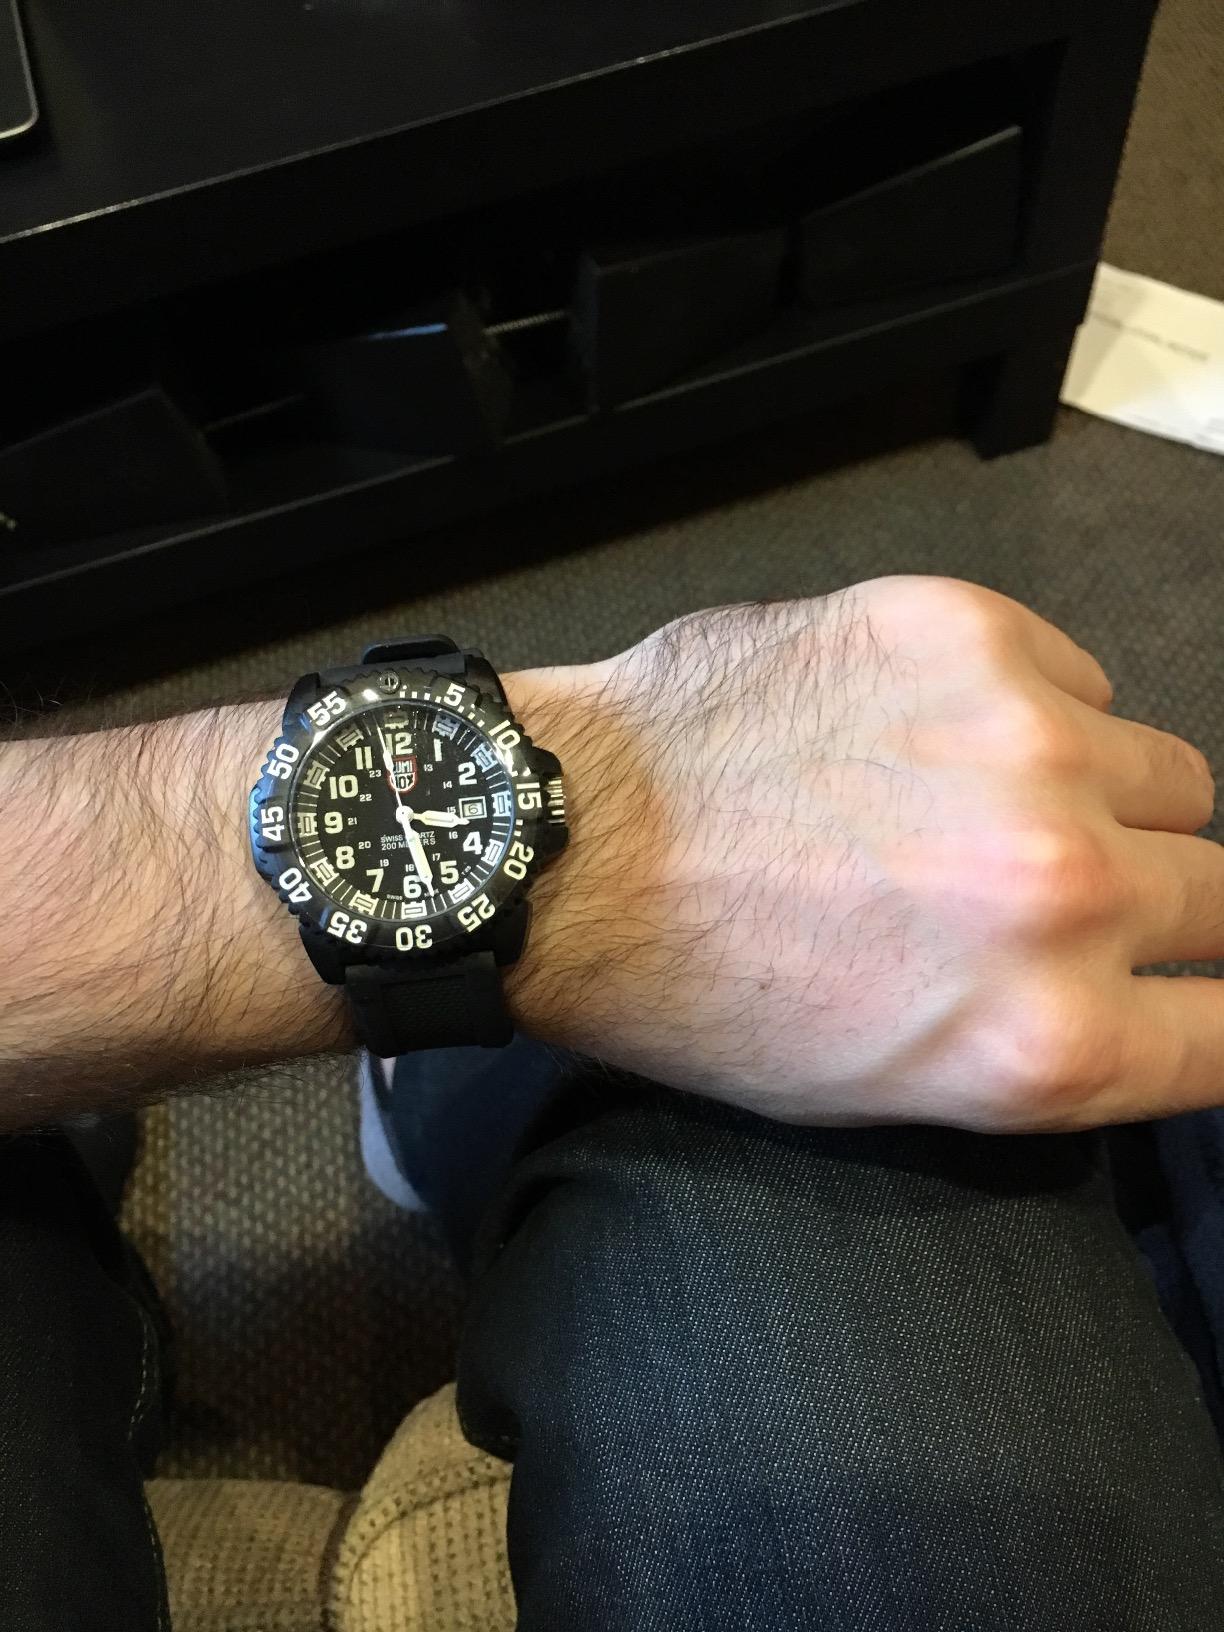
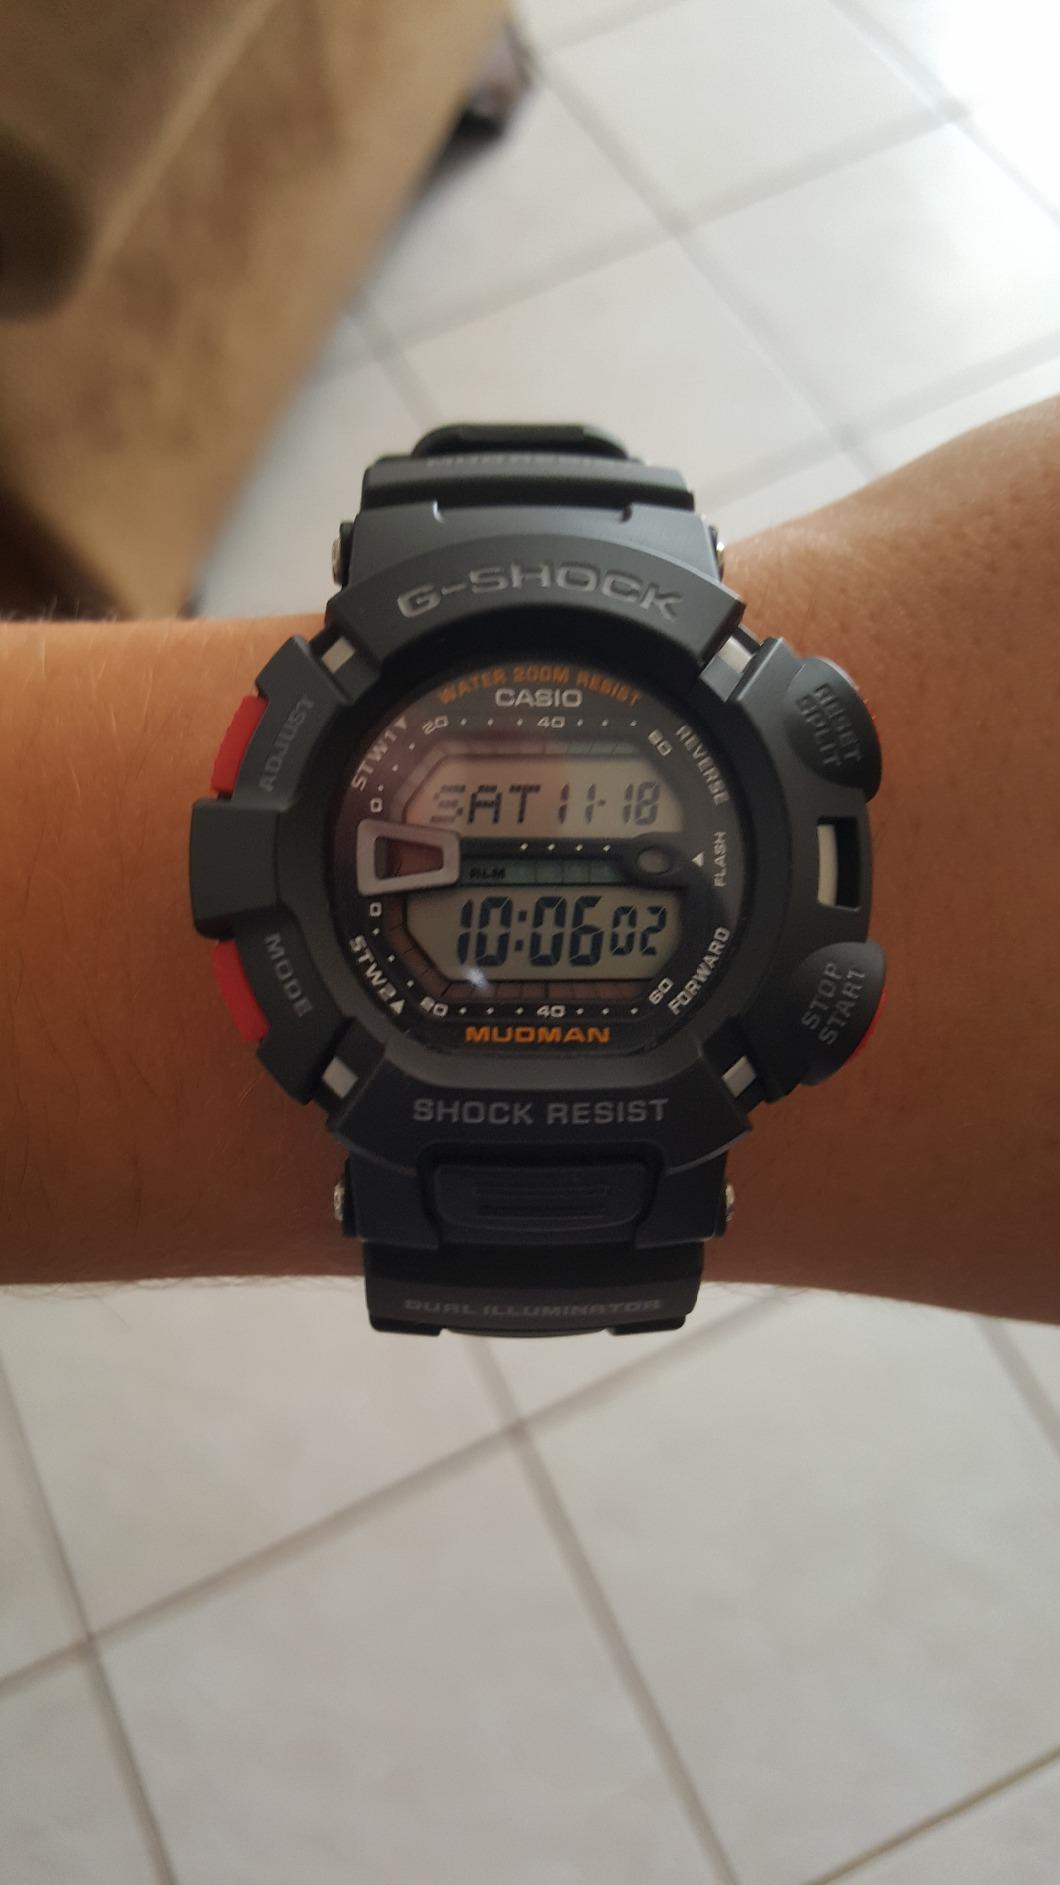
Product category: accessories_watch
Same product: no